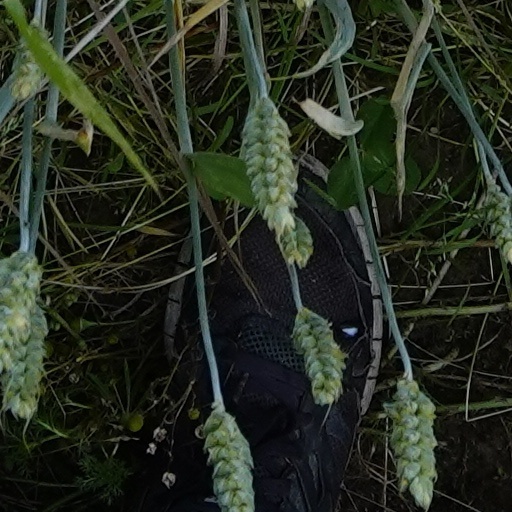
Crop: wheat